Lutsk Ghetto

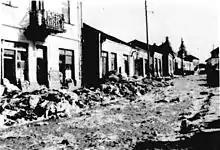
Ghetto street in Łuck following extermination of Jews, 1942

The fate of ghettoised Jews across occupied Poland was sealed at Wannsee in early 1942, when the Final Solution was set in motion. The first large-scale "aktion" in the Łuck Ghetto took place on . About 17,000 Jews were rounded up by Nazi Order Police battalions and the Ukrainian Auxiliary Police during a four-day period, assembled at the square by the pharmacy, and taken in lorries along with women and children, to the Górka Połonka forest, on the outskirts of Łuck "(see map)". They were shot into the prepared trenches. During the deportations, the small ghetto in Hnidawa (Gnidawa) was also emptied. A few families survived in the pharmacy cellars, including eyewitness Shmuel Shilo (age thirteen), along with his mother and brothers; Shmuel's sister was rescued by the Poles. Meanwhile, the labor camp remained in operation for a few more months. The main ghetto ceased to exist; Jews who were still alive were relocated back to the small ghetto in Gnidawa. They were rounded up on and marched to Lubart's Castle; from there, they were to Połonka and murdered. Young Shmuel Shilo survived again, but all alone this time; he hid under a floor plank in the castle for two nights.